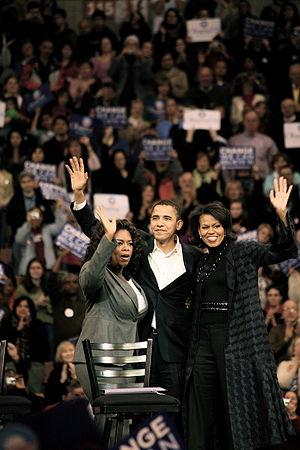
Oprah Gail Winfrey /ˈoʊpɹə ɡeɪl ˈwɪnfɹi/ communément appelée Oprah, née le 29 janvier 1954 à Kosciusko, est une animatrice et productrice américaine de télévision et de cinéma, actrice, critique littéraire et éditrice de magazines. Elle est surtout connue pour son talk show The Oprah Winfrey Show produit par sa propre société Harpo Productions basée à Chicago. Son talk show a gagné plusieurs prix, et est devenu le programme le plus vu dans l'histoire de la télévision jusqu'à son dernier épisode le 25 mai 2011. Oprah est également actrice, elle a été nommée aux Oscars. Elle a été classée la personnalité afro-américaine la plus riche du XXᵉ siècle, l'Afro-américaine la plus philanthrope de tous les temps, et est la milliardaire noire la plus riche dans le monde. Selon le magazine Forbes, elle est la deuxième fortune de l'industrie du divertissement.